Eleftherios Venizelos

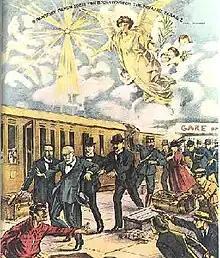
The assassination attempt by Greek royalists at the Gare de Lyon.

The Allies landed a small contingent in Athens on . However, it met organized resistance, and an armed confrontation took place for a day till a compromise was reached. After the evacuation of the Allied contingent from Athens the following day, a royalist mob raged through the city for three days, targeting supporters of Venizelos. The incident became known as the Noemvriana in Greece, which was using the Old Style calendar at the time, and drove a deep wedge between the Venizelists and their political opponents, deepening what would become known as the National Schism.